Ray Dalton

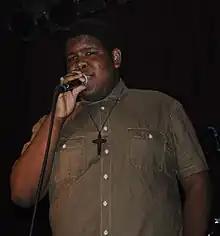
Dalton in 2010

Raymond Adrien Dalton (born May 10, 1990) is an American singer based in Seattle, Washington. He began his career as a gospel and R&B singer. Dalton gained prominence as the featured artist on Macklemore & Ryan Lewis' 2011 song "Can't Hold Us", which gained popularity between 2012 and 2013, eventually topping the charts in multiple countries including the "Billboard" Hot 100. The song was certified platinum in the U.S. in April 2013. He has won two MTV Video Music Awards.